Qeysar Aminpour

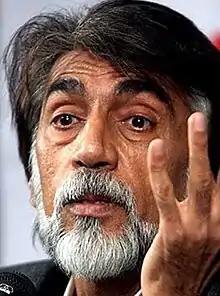
Kaiser Aminpoor

Aminpour was born in Gatvand near Dezful, the provincial capital of Iran's Khuzestan province. He completed early education in Dezful before leaving for the capital Tehran, where he intended to study veterinary medicine at the University of Tehran. However, he abandoned this plan and enrolled into social sciences in 1978.